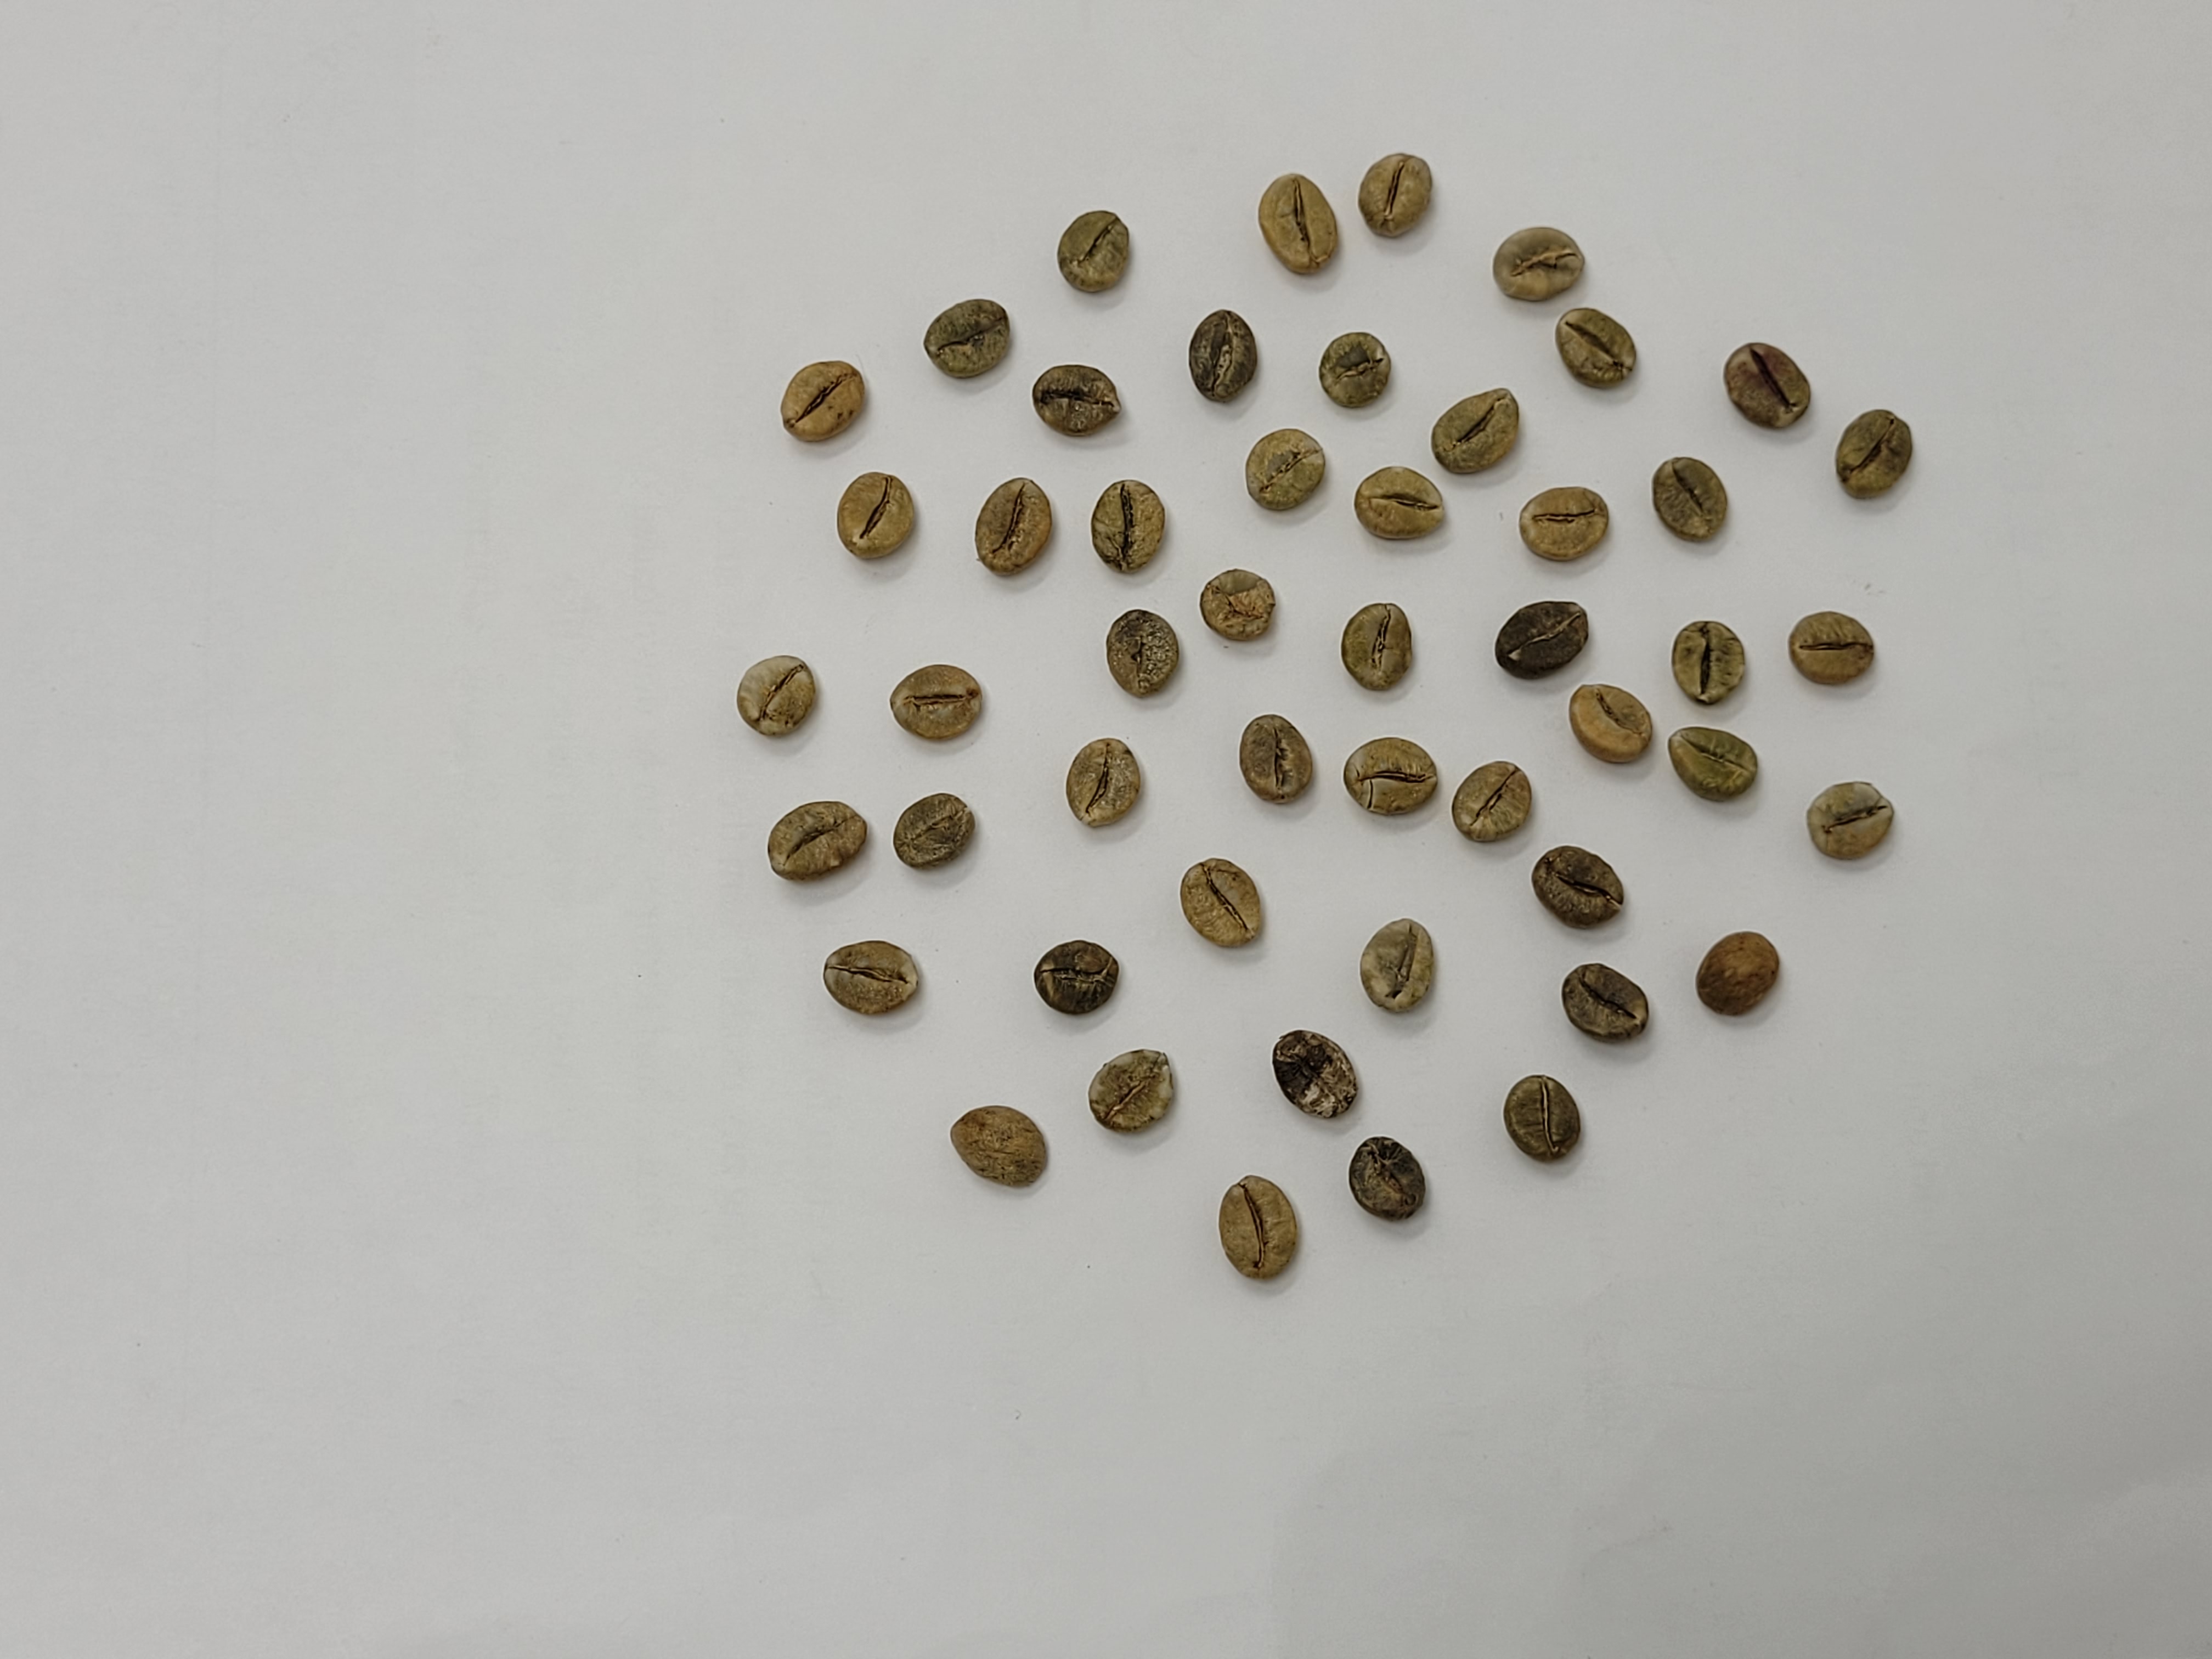
Coffee bean quality grade: AA